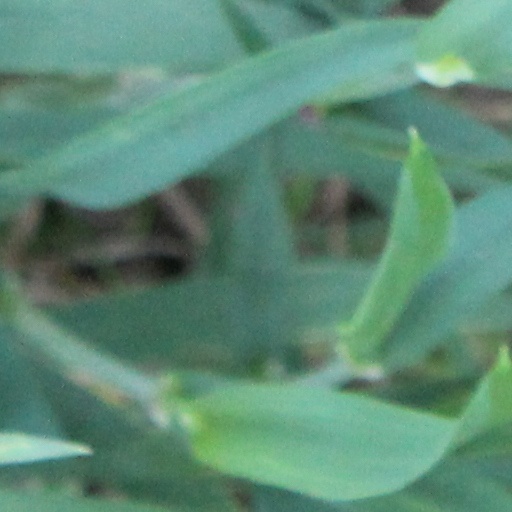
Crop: wheat